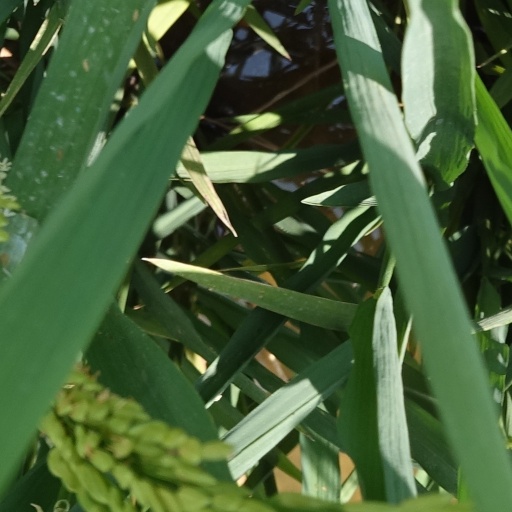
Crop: rice